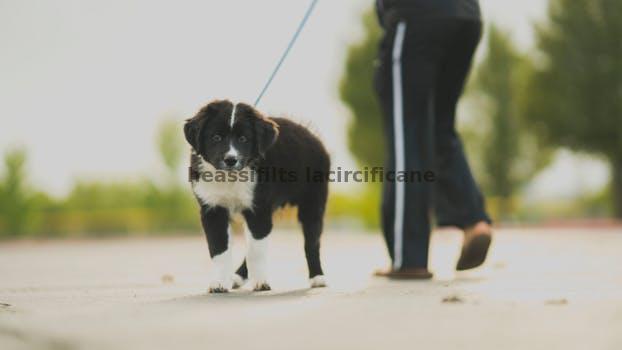
Label: Watermark